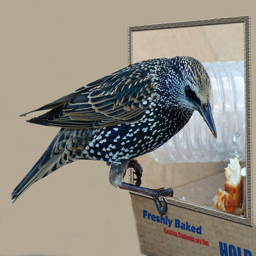
A large bird is standing on a "Freshly Baked" box.
A multi-colored bird eating a piece of bread.
A blue bird sitting on a container with food in it.
There is one bird perched on the homemade bird feeder.
a close up of a bird on a box